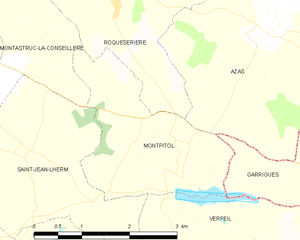
Montpitol est une commune française située dans le département de la Haute-Garonne en région Occitanie.